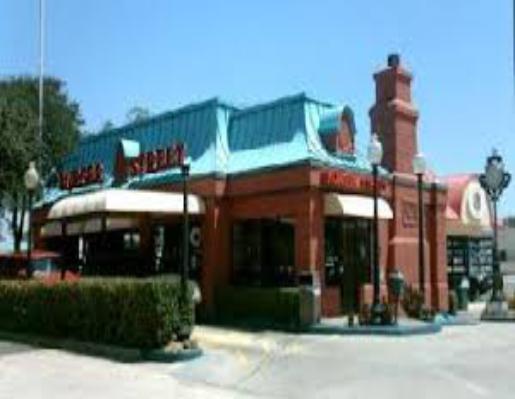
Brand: Burger Street
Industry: Food